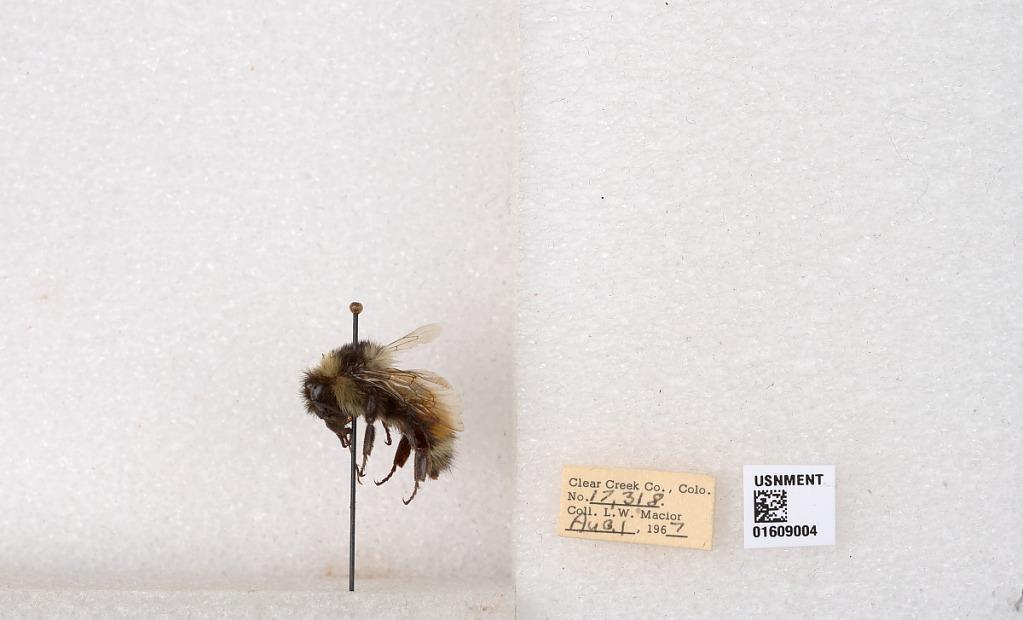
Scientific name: Bombus (Pyrobombus) sylvicola Kirby
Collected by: L. Macior
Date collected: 1967-8-1
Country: United States
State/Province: Colorado
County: Clear Creek
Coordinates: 39.6856, -105.645